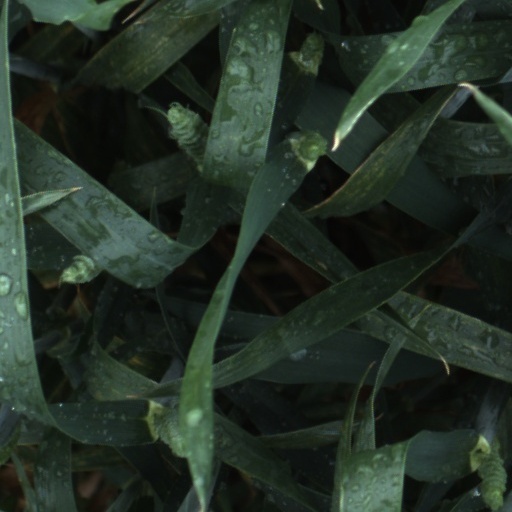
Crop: wheat